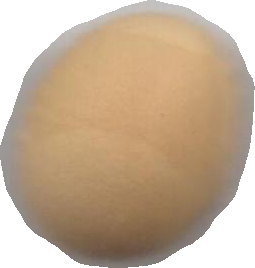
Variety: Dega